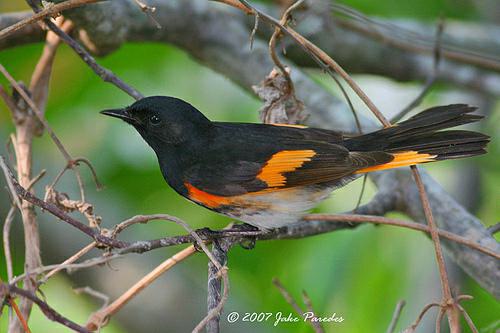
A photo of a american redstart